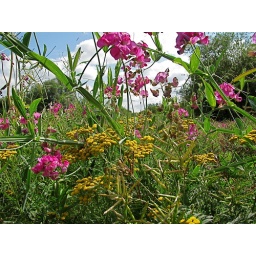
Wild sweet pea field in flower